Nadezhda Azhgikhina

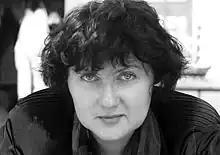
Azhgikhina in 2008

Nadezhda Azhigikhina is a Russian journalist and executive director of PEN Moscow since 2018. From 2013 to 2019, she was vice-president of the European Federation of Journalists. Azhigikhina is a member of the Russian Writers Union, serving it as Executive Secretary, and the Gender Council of the International Federation of Journalists.